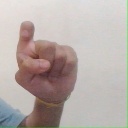
अक्षर: इ